JGR Class 7170

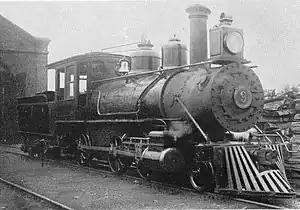

The Japanese Class 7170 steam locomotive was among the first trains to be used in Hokkaido, and was utilized alongside the JNR Class 7100 on the Horonai Railway.